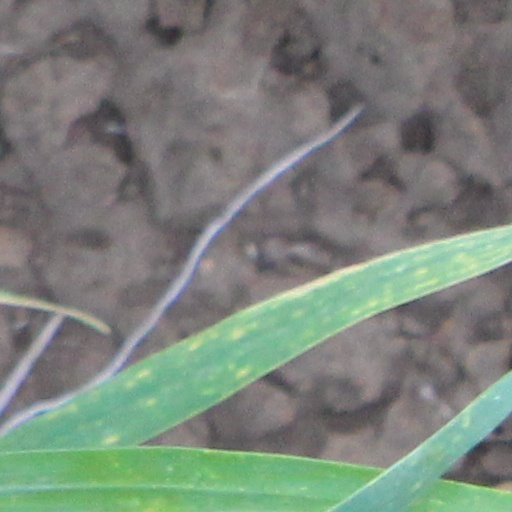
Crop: wheat